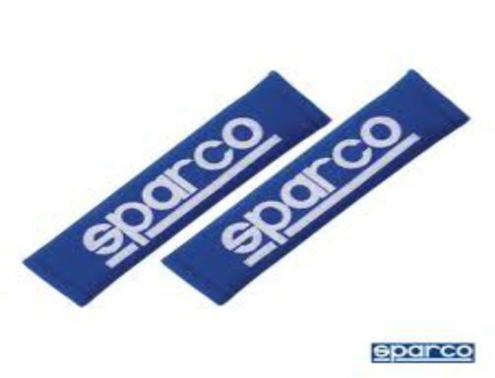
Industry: Clothes